Thiopurine methyltransferase

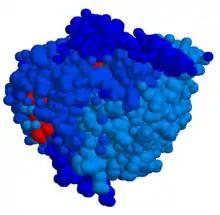
Thiopurine methyltransferase

Thiopurine methyltransferase methylates thiopurine compounds. The methyl donor is S-adenosyl-L-methionine, which is converted to S-adenosyl-L-homocysteine. This enzyme metabolizes thiopurine drugs via S-adenosyl-L-methionine as the S-methyl donor and S-adenosyl-L-homocysteine as a byproduct.